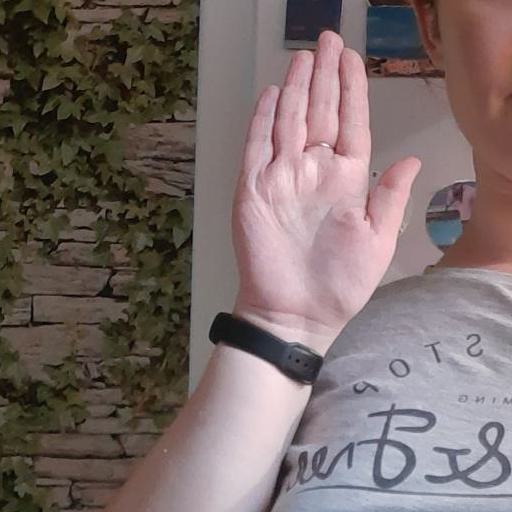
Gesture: stop